Bloomery

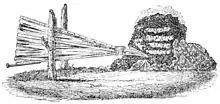
A drawing of a simple bloomery and bellows.

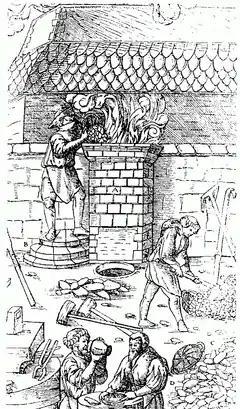
Bloomery smelting during the Middle Ages, as depicted in the "De Re Metallica" by Georgius Agricola, 1556

The onset of the Iron Age in most parts of the world coincides with the first widespread use of the bloomery. While earlier examples of iron are found, their high nickel content indicates that this is meteoric iron. Other early samples of iron may have been produced by accidental introduction of iron ore in copper-smelting operations. Iron appears to have been smelted in the Middle East as early as 3000 BC, but coppersmiths, not being familiar with iron, did not put it to use until much later. In the West, iron began to be used around 1200 BC.